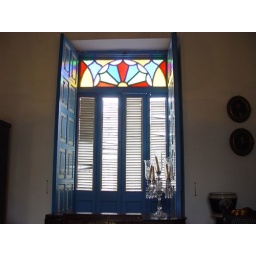
Mediopunto is the stained glass always on top of windows in colonial architecture...